Yoshi Hijikata

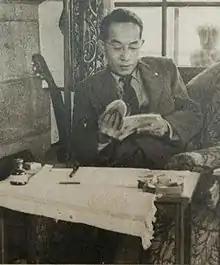
Yoshi Hijikata in 1948

Marquess was a prominent Japanese theatre director. His real name was . He studied at the University of Tokyo.